Killarney National Park

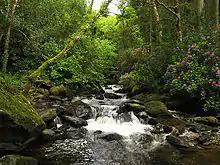
Wild rhododendrons growing beside Owengarriff river

The park has Ireland's only remaining wild herd of native deer ("Cervus elaphus hibernicus"), comprising approximately 900 individuals. an increase from less than 100 individuals in 1970. They are found in upland areas of the park, mostly on Mangerton and Torc mountains. This herd has been continuously in Ireland for 4,000 years, since the return of red deer to the island, possibly aided by humans, after the last ice age, approximately 10,500 years ago. They were protected in the past by the Kenmare and Muckross estates. The herd is not completely pure because stags were introduced to the herd to improve antler quality in the 19th century.